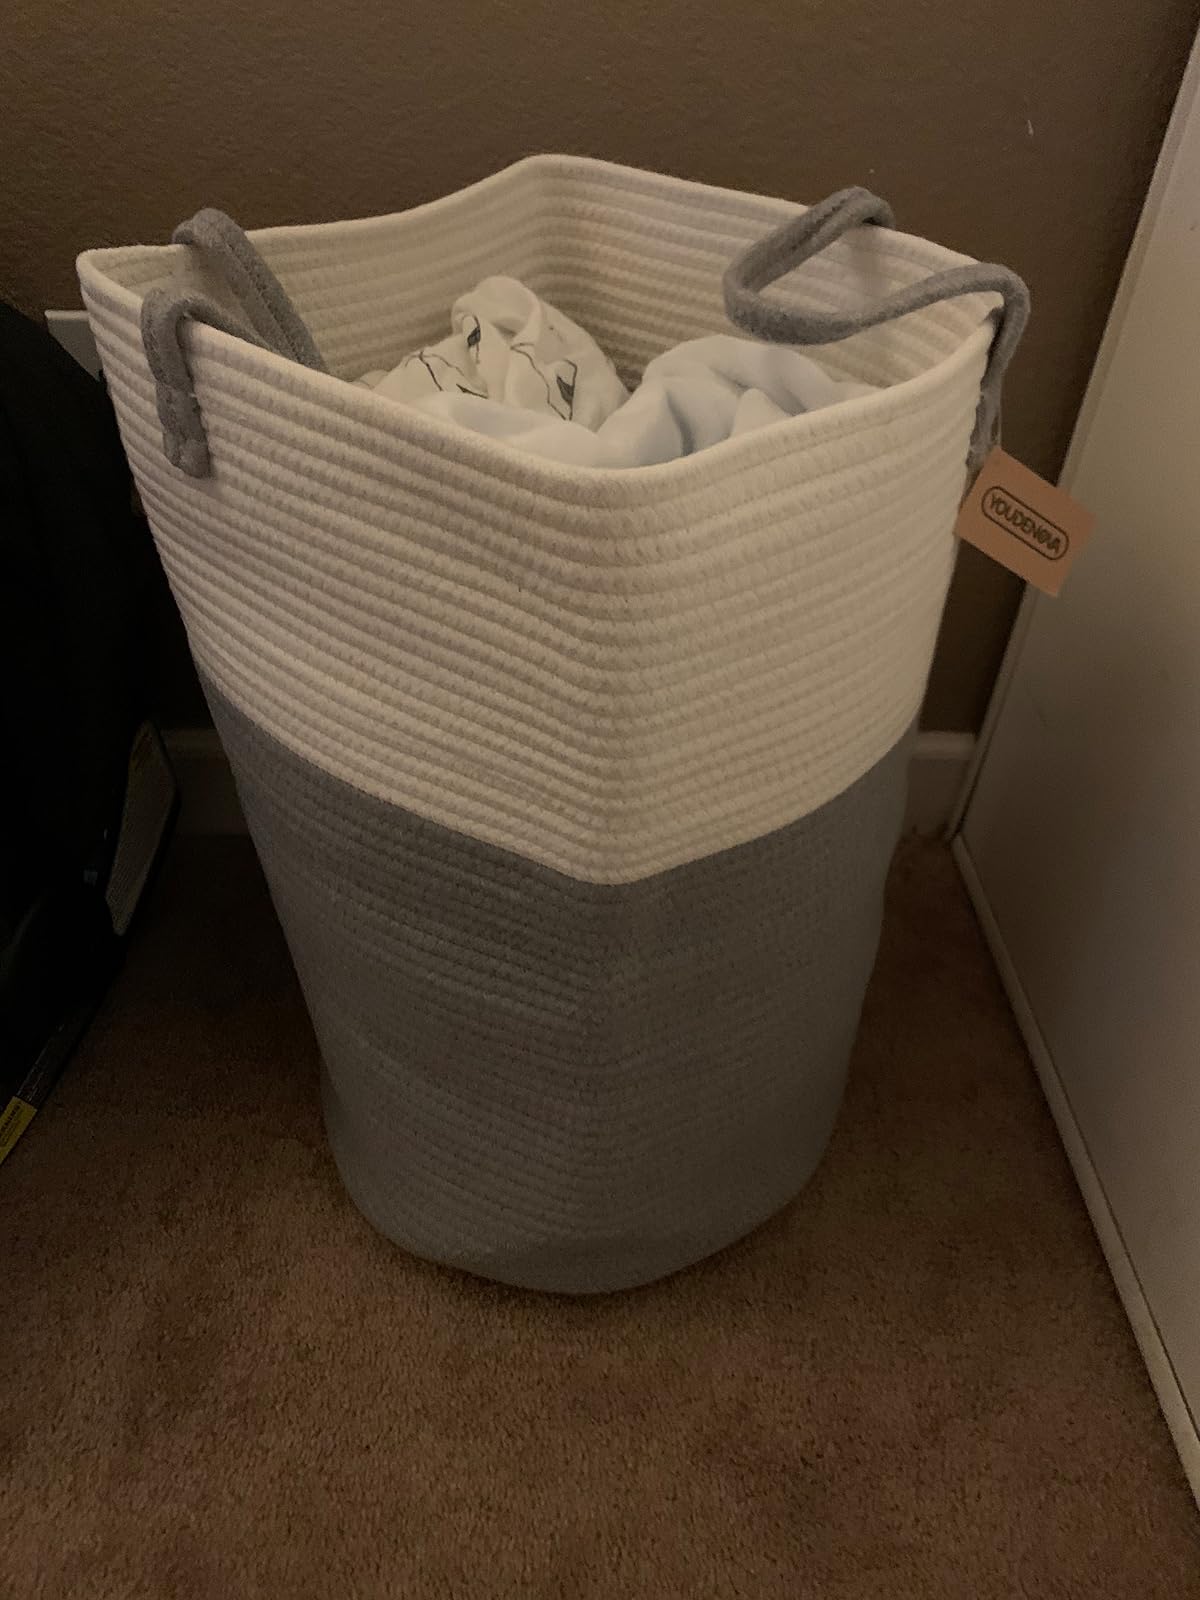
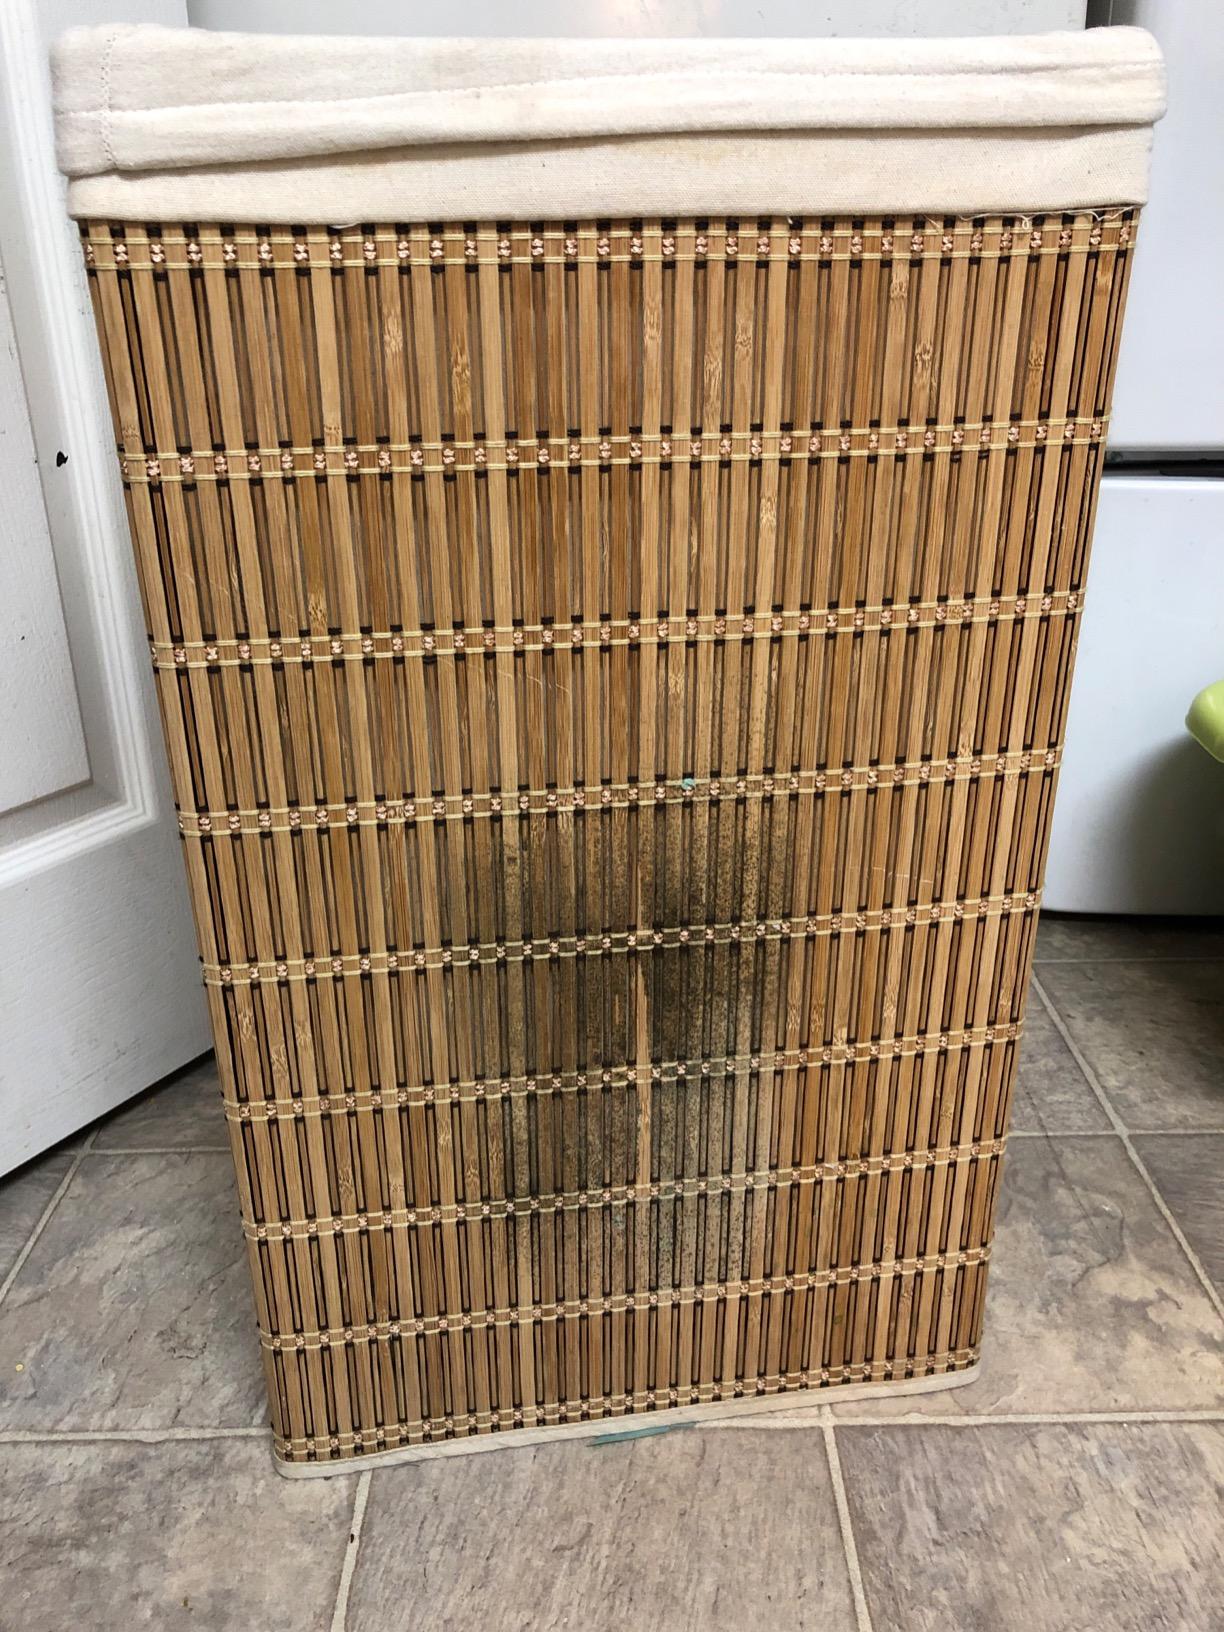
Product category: items_hamper
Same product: no